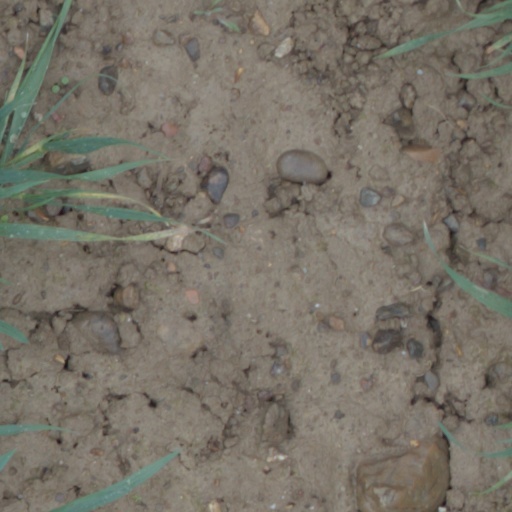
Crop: wheat